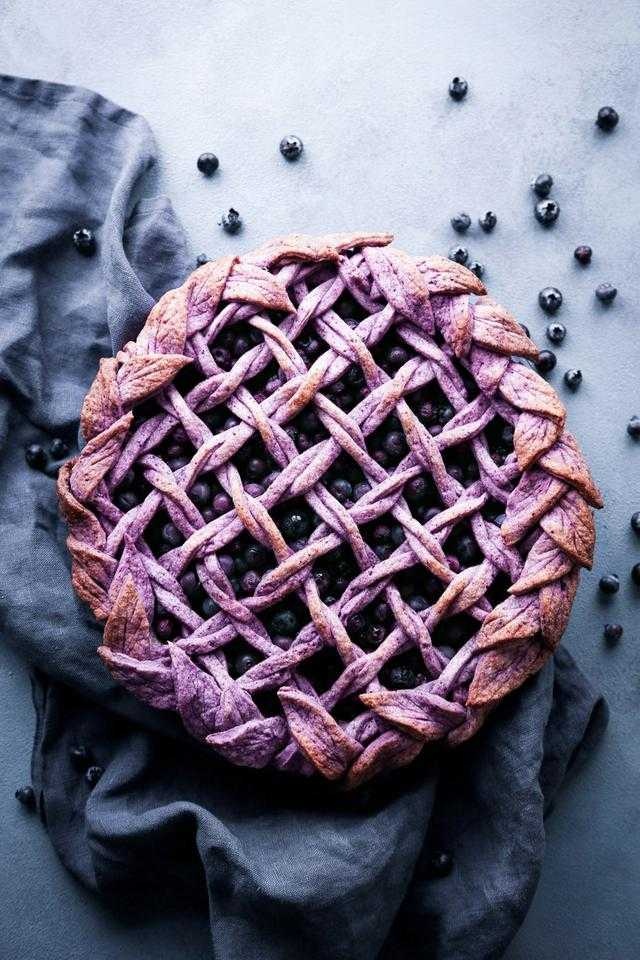
Label: Blueberry